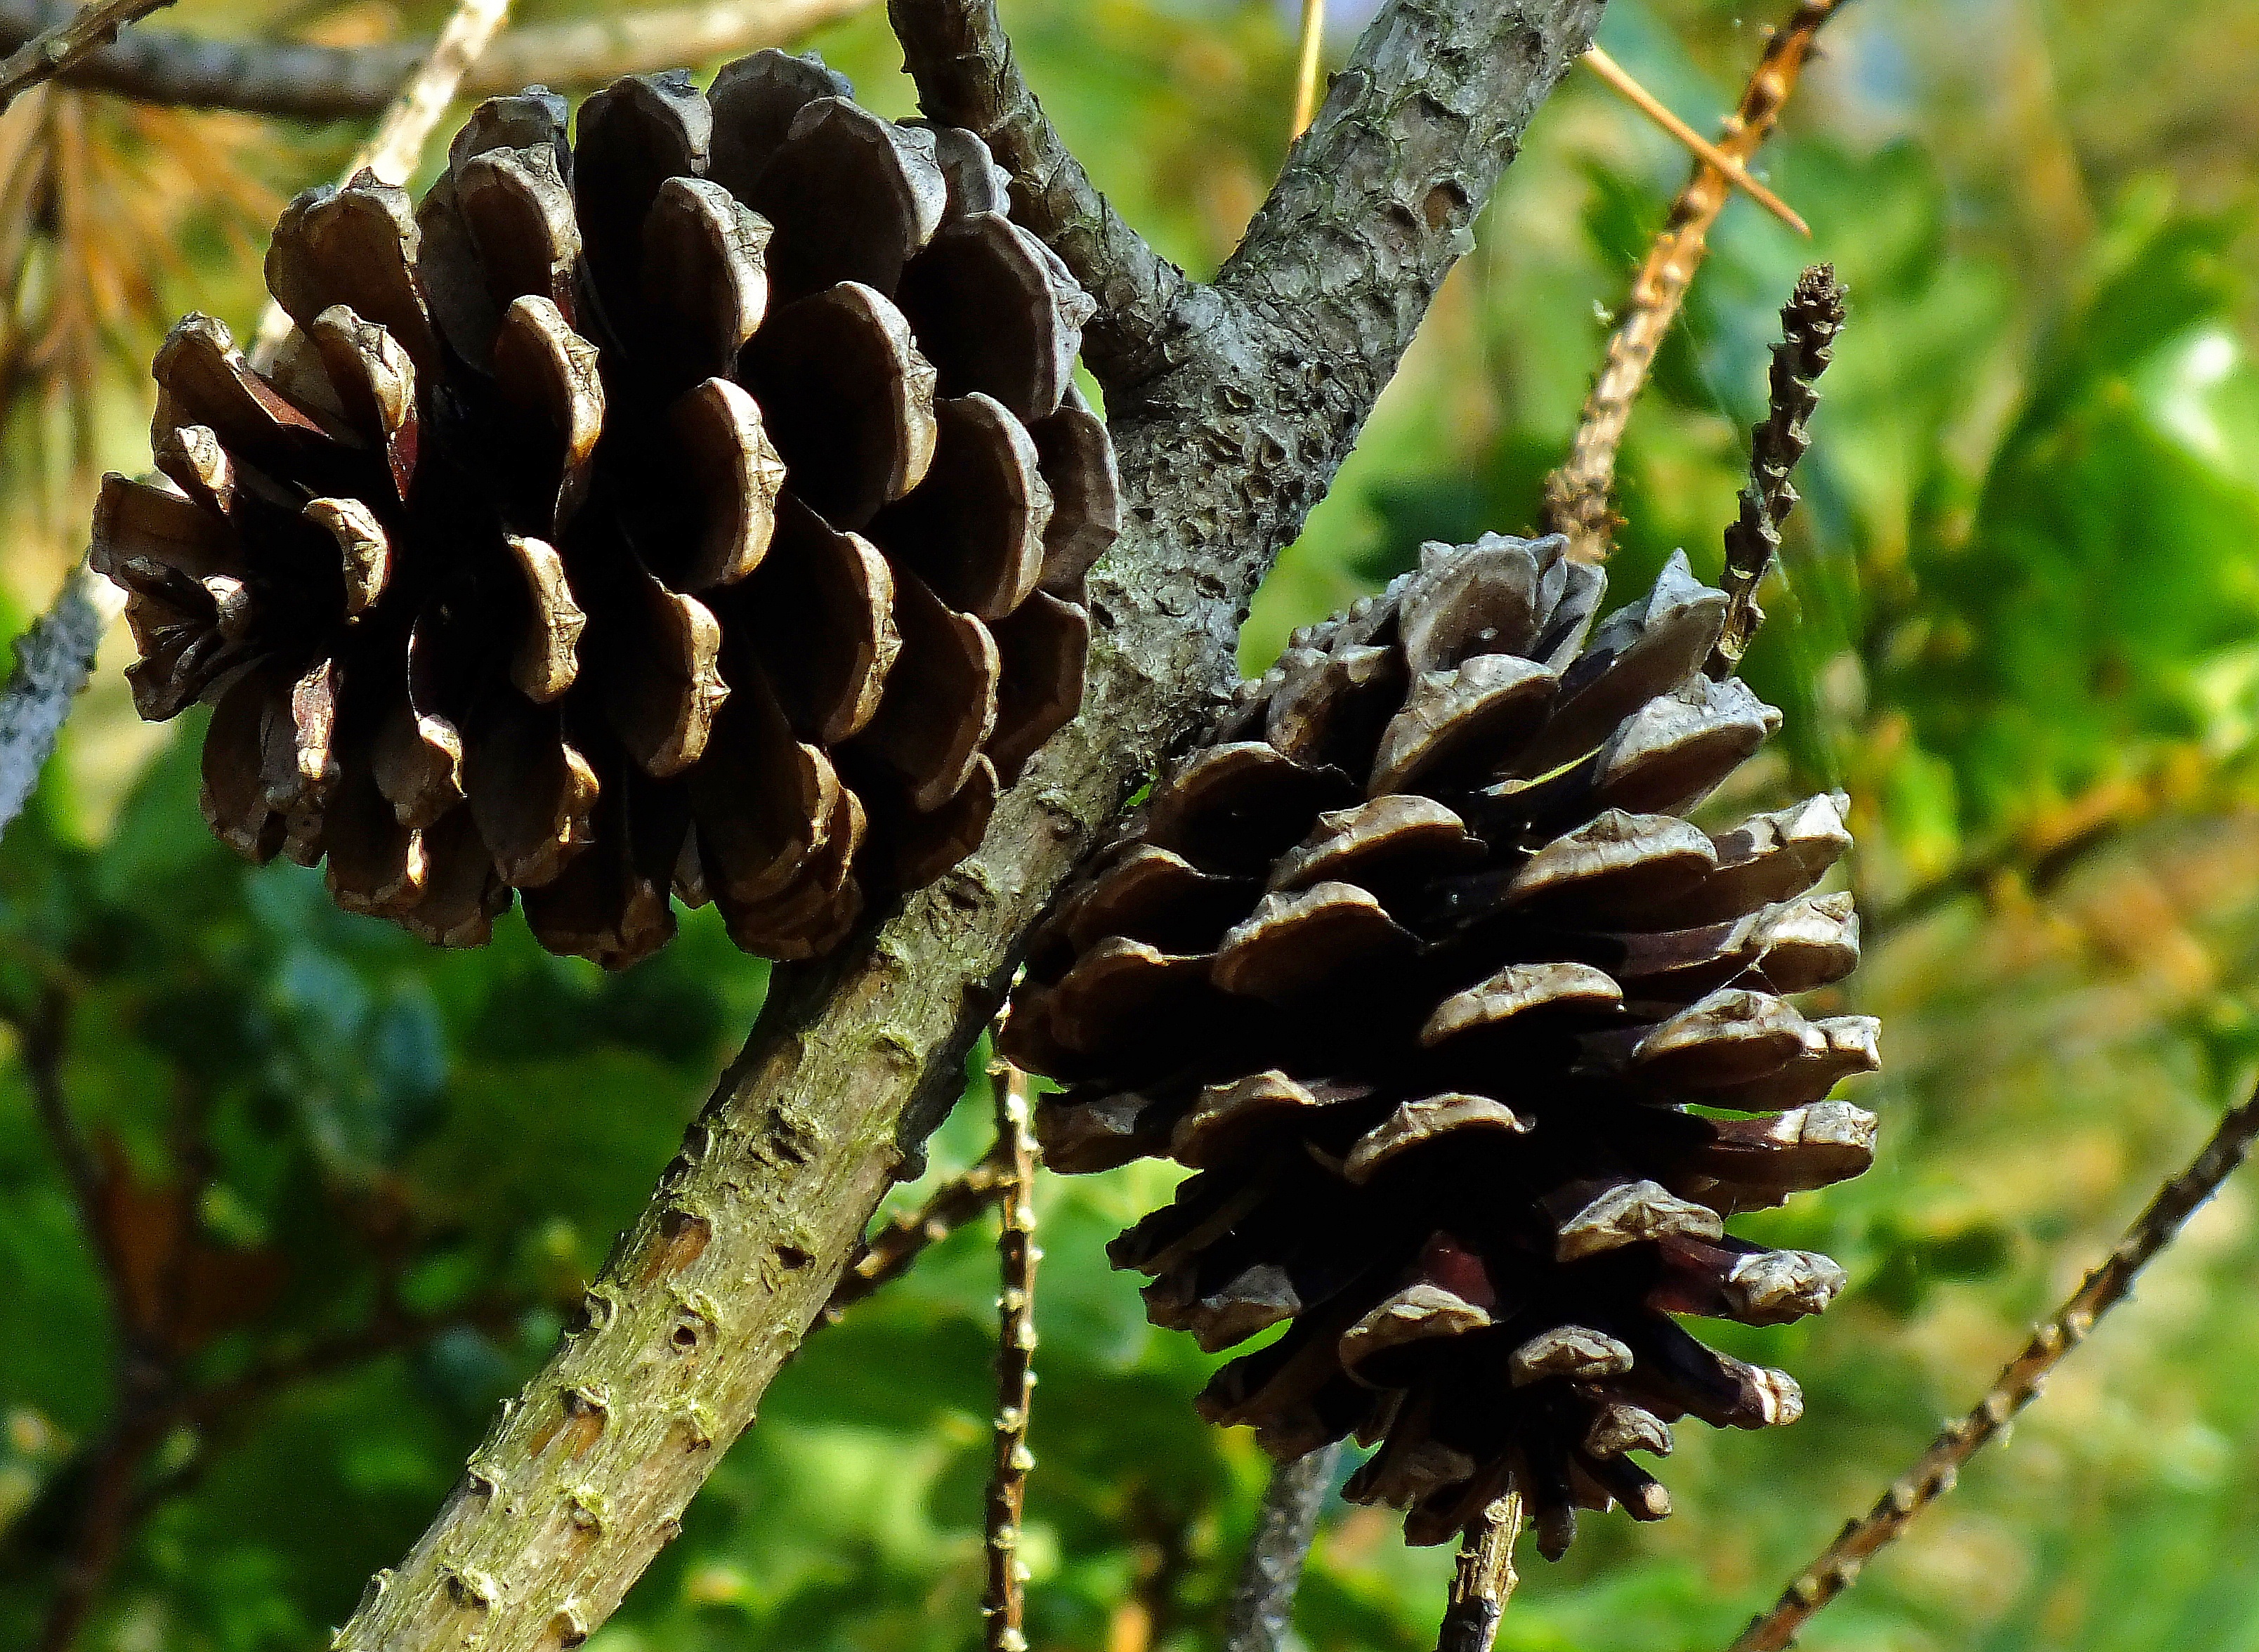
tree, nature, forest, branch, plant, leaf, flower, produce, macro, autumn, botany, fir, flora, fauna, conifer, close up, spruce, naturaleza, larch, ggl1, varios, some, finepixhs20, macro photography, flowering plant, pine family, plant stem, woody plant, land plant, arecales, conifer cone